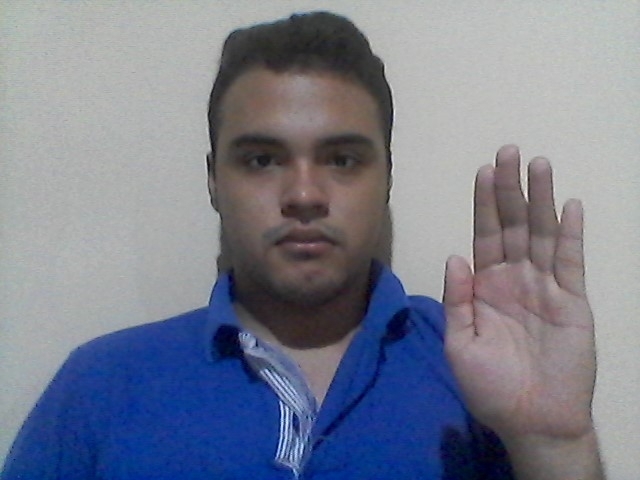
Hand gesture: stop